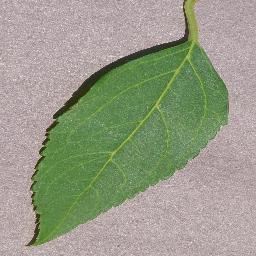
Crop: cherry
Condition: (including_sour)_healthy